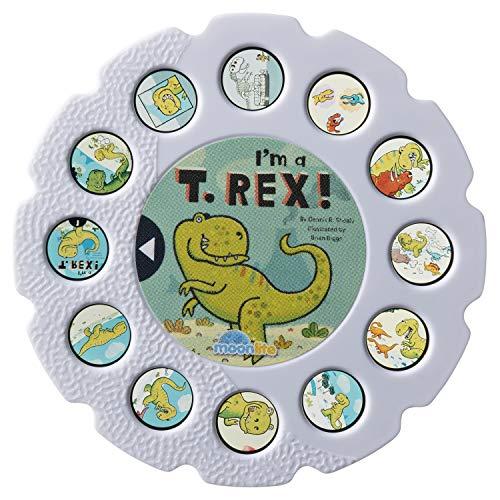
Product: Moonlite, 3-Story Bundle for Boys, Includes 3 Story Reels for Use with Storybook Projector
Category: Toys & Games | Baby & Toddler Toys
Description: The Moonlite 3-story bundle makes a great gift for boys aged 3 and up and includes 3 story reels.
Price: $18.16
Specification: ProductDimensions:0.8x5x8.2inches|ItemWeight:3.2ounces|ShippingWeight:3.2ounces(Viewshippingratesandpolicies)|ASIN:B07NPJNZ9T|Itemmodelnumber:6054517|Manufacturerrecommendedage:36months-5years